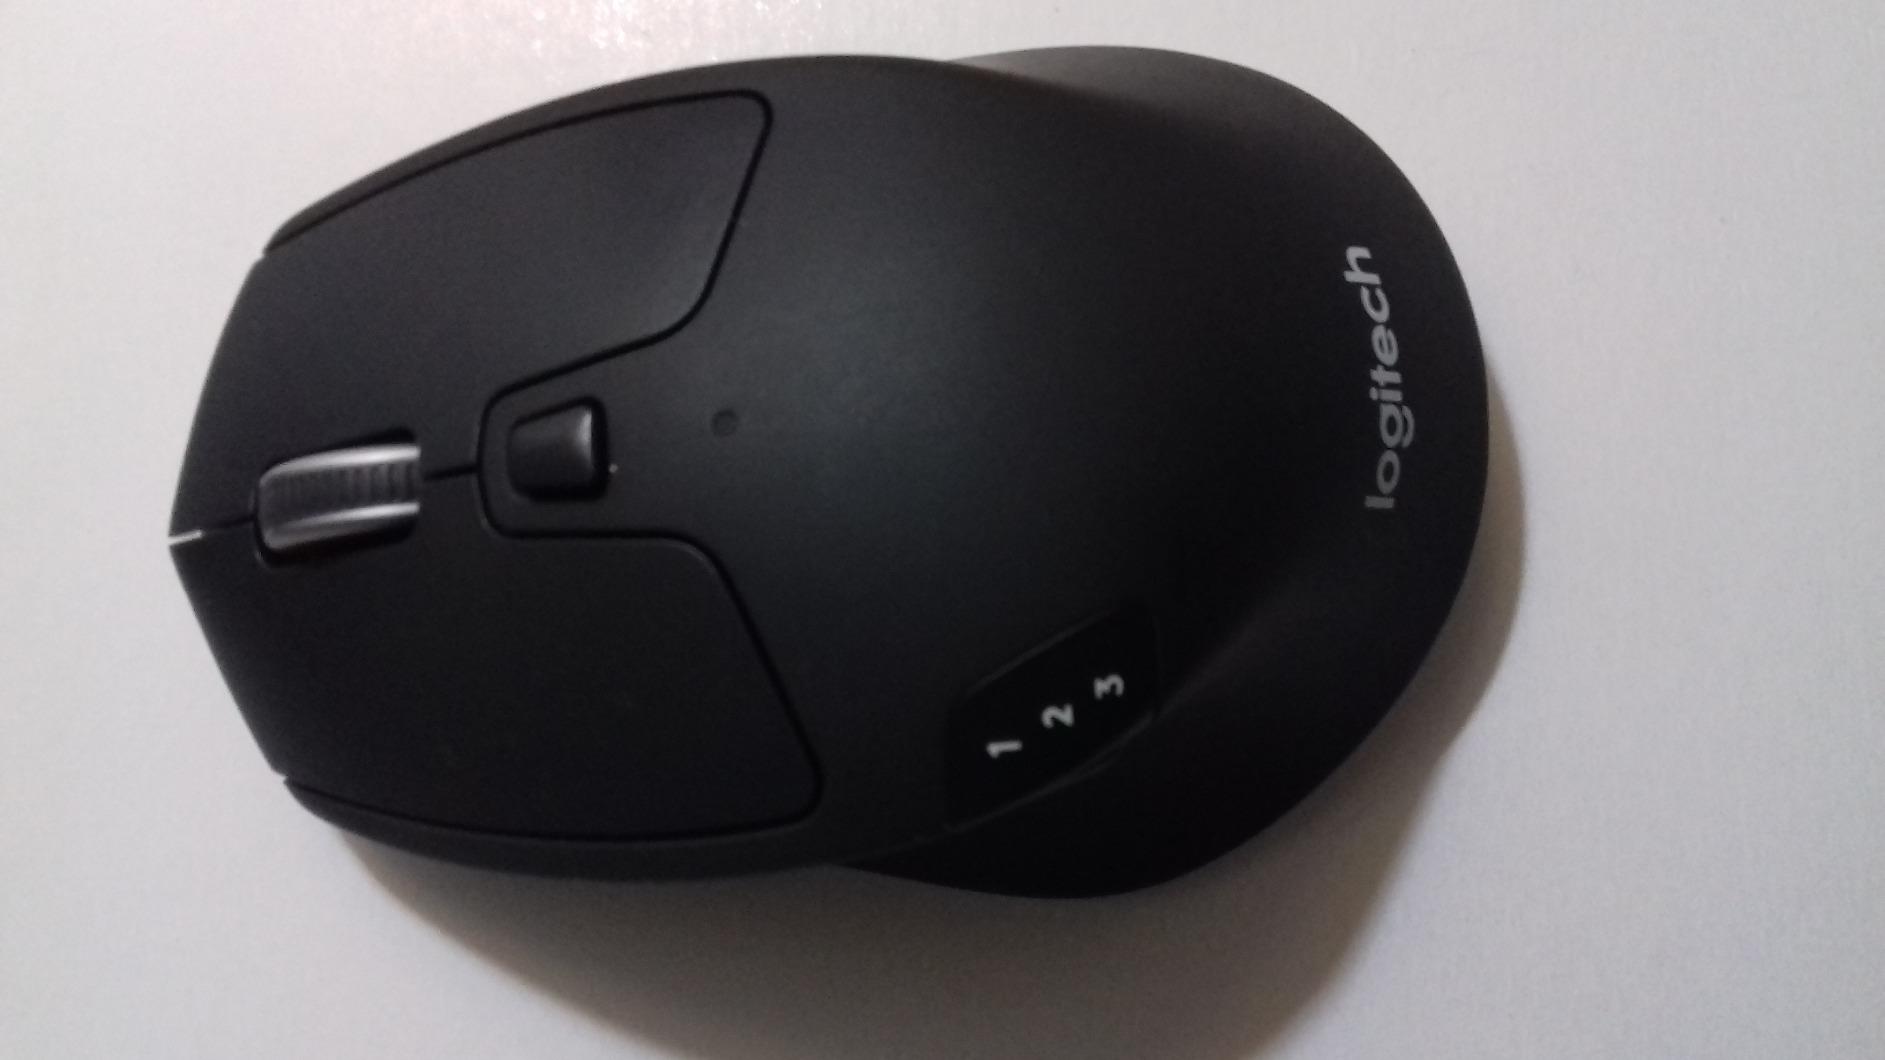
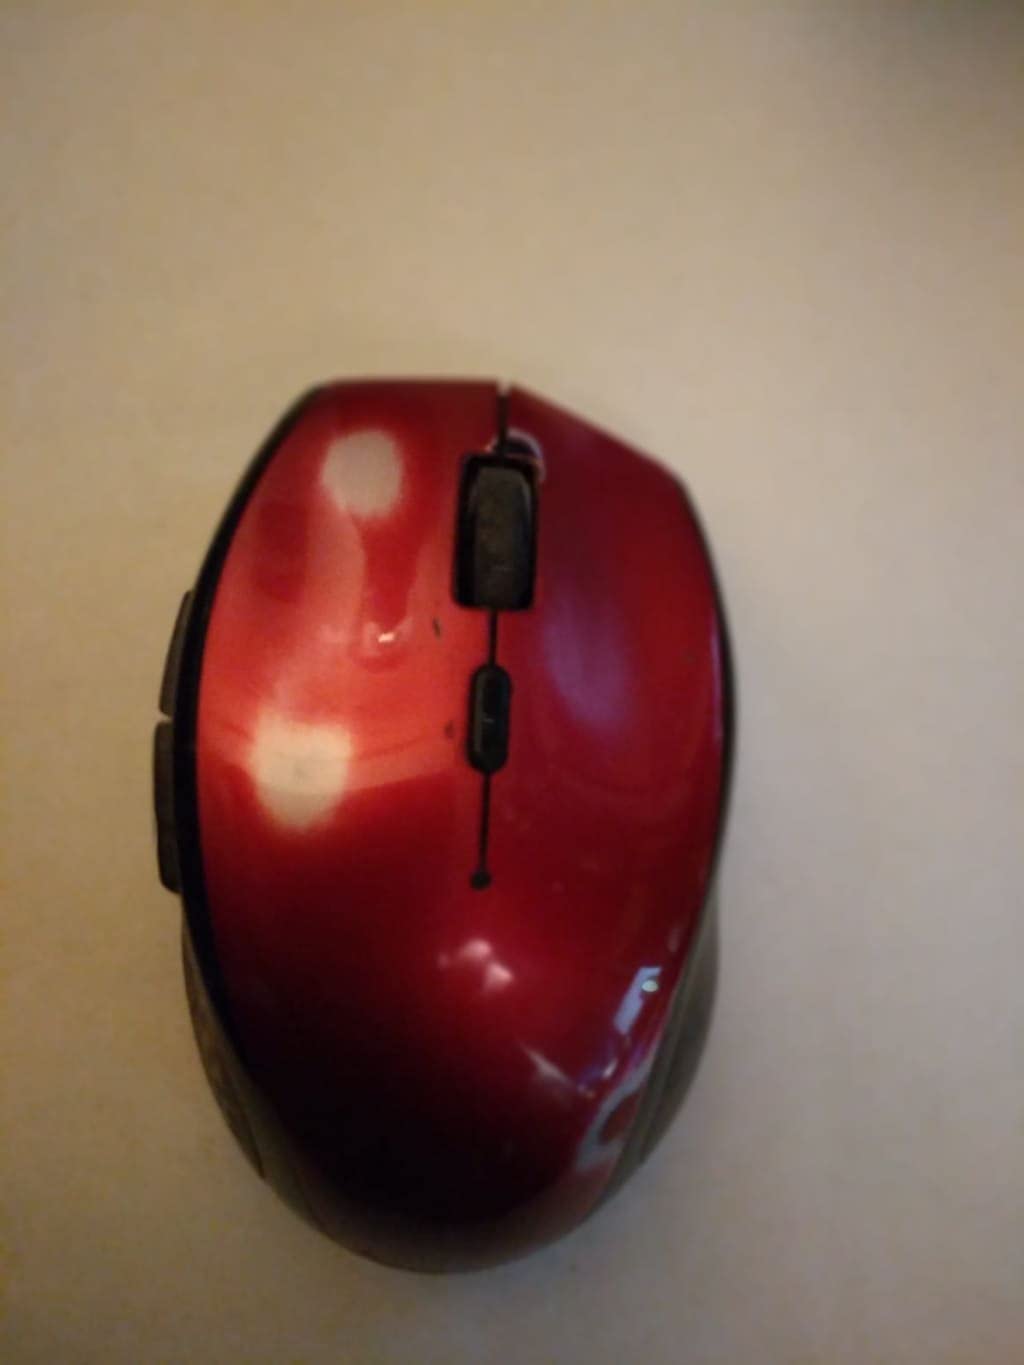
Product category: mouse
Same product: no